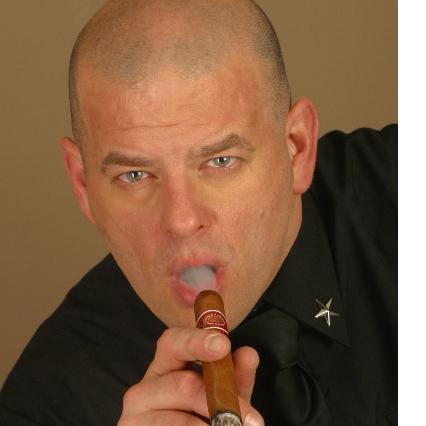
Age: 38